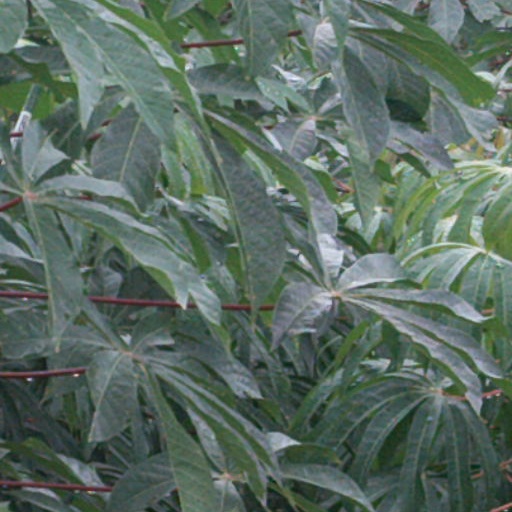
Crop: cassava